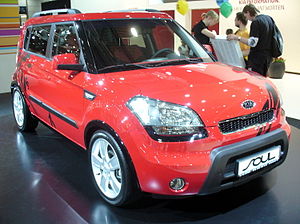
Kia Soul / Billeder
Kia Soul er en bilmodel fra Kia. Modellen blev introduceret på Paris Motor Show 2008, og nåede de første forhandlere i Europa i starten af 2009.